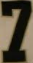
Number: 7